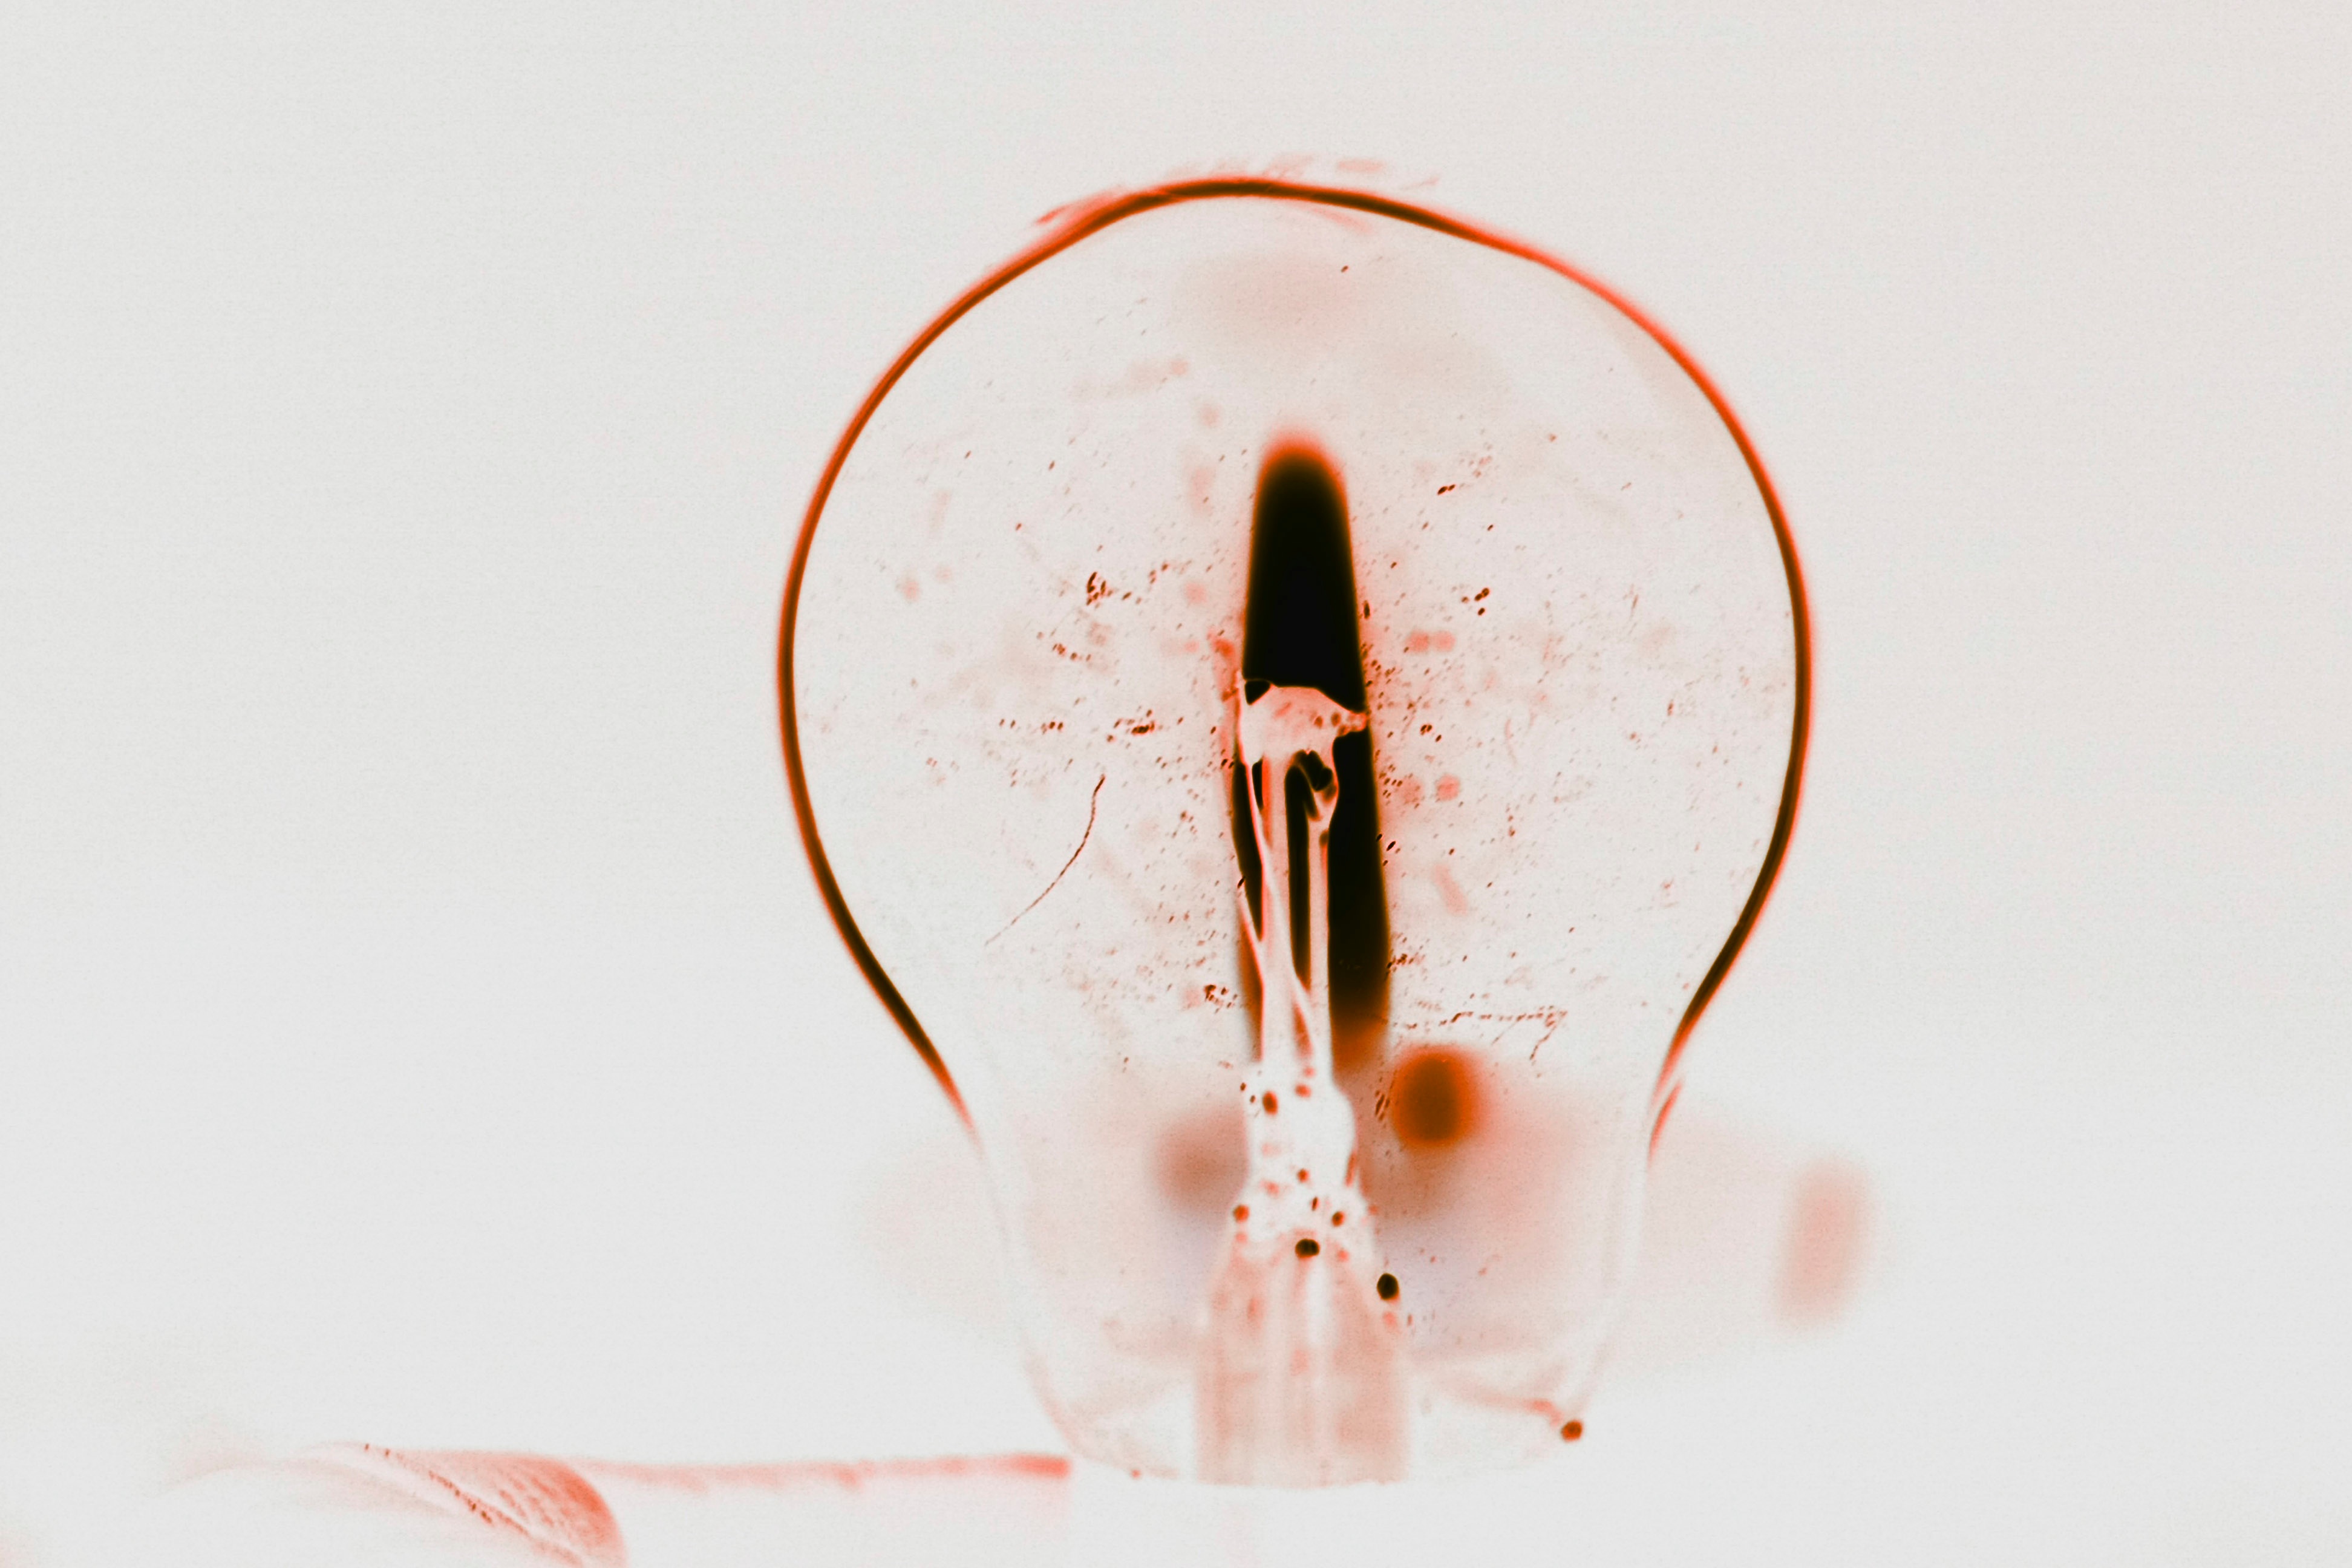
hand, photography, finger, ear, pink, close up, human body, drawing, skin, organ, tooth, macro photography, sense